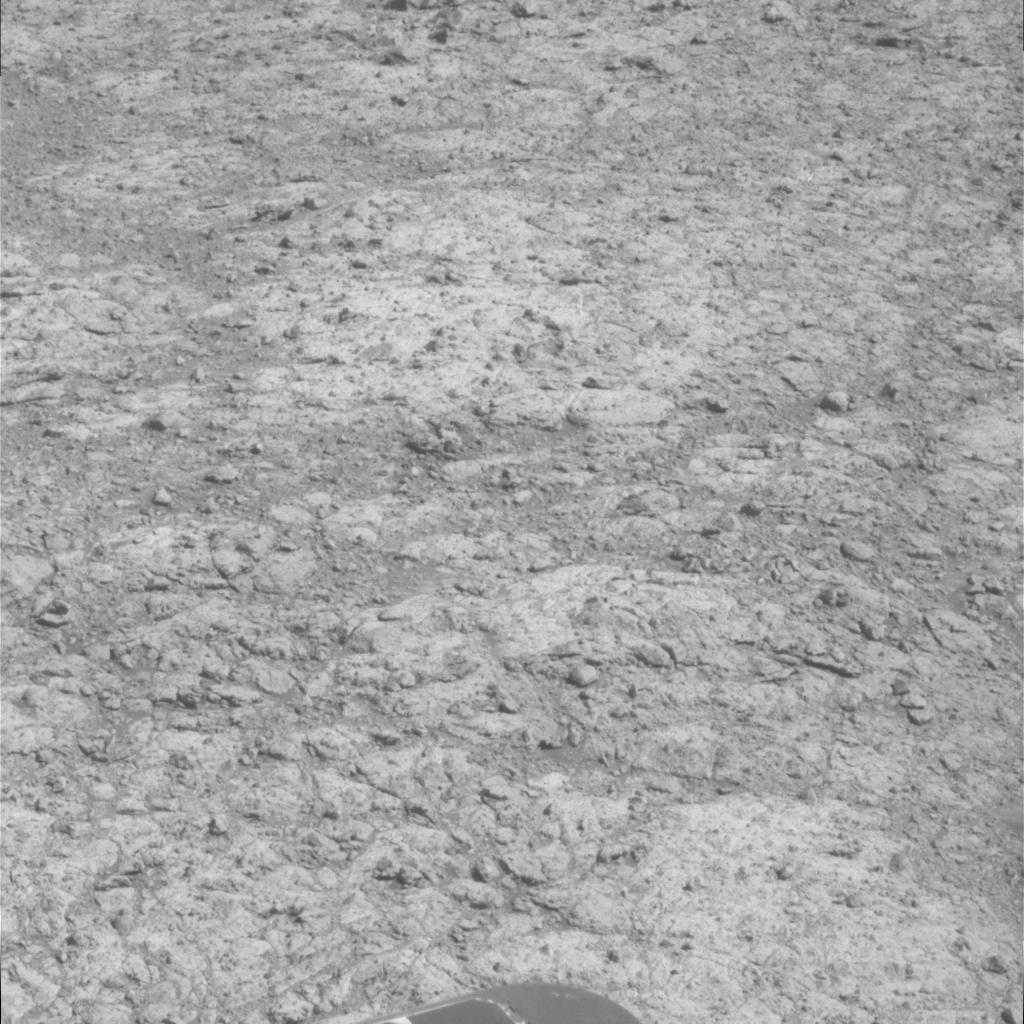
Surface features visible: Rock Outcrops, Clasts, Soil, Nearby Surface